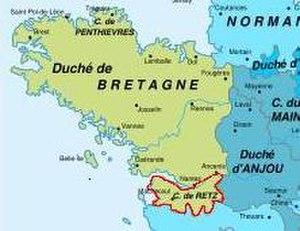
Carte de la France en 1477.